Tonći Kukoč

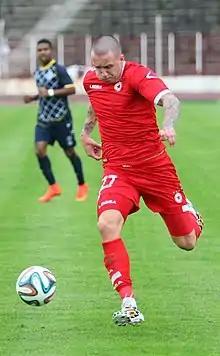
Kukoč in 2014

Tonći Kukoč (born 25 September 1990) is a Croatian football defender who is currently plays in Segesta.